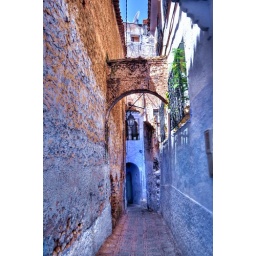
more of those blue alleyways in the old mountain town of Chefchaouen